GM 4T80 transmission

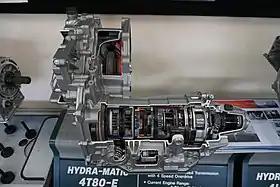
A Hydra-Matic 4T80 transmission at the Ypsilanti Automotive Heritage Museum

The 4T80E is a series of front wheel drive fully automatic transmissions from General Motors. Designed for transverse engine configurations, the series includes 4 gear bearing overdrive 2 electronic shift solenoids, and electronic force motor to control line pressure.